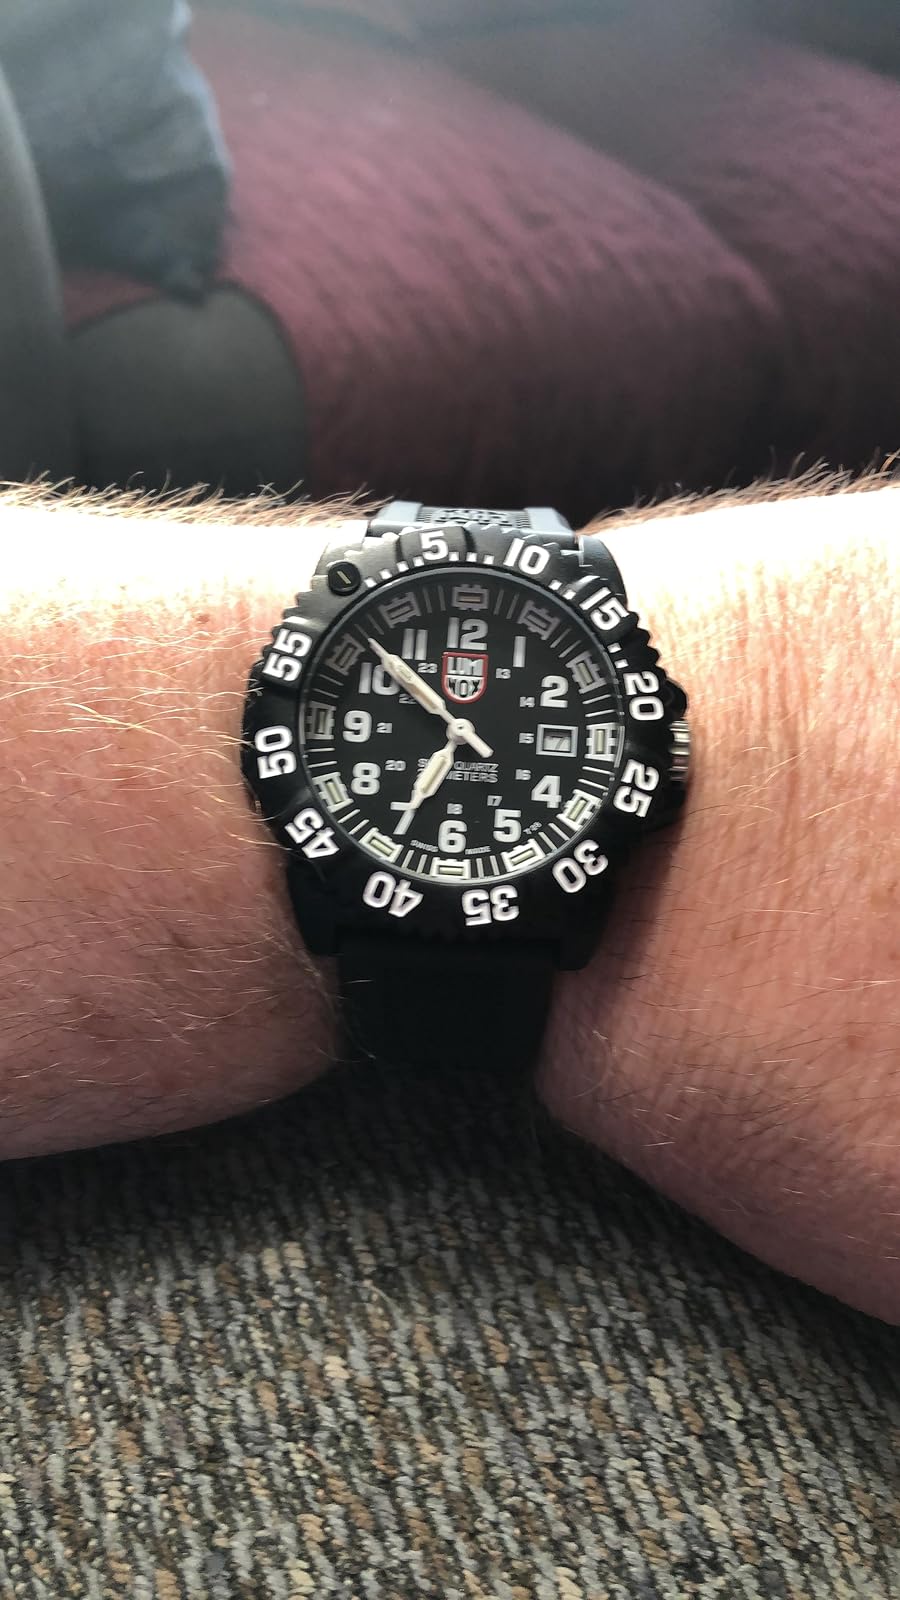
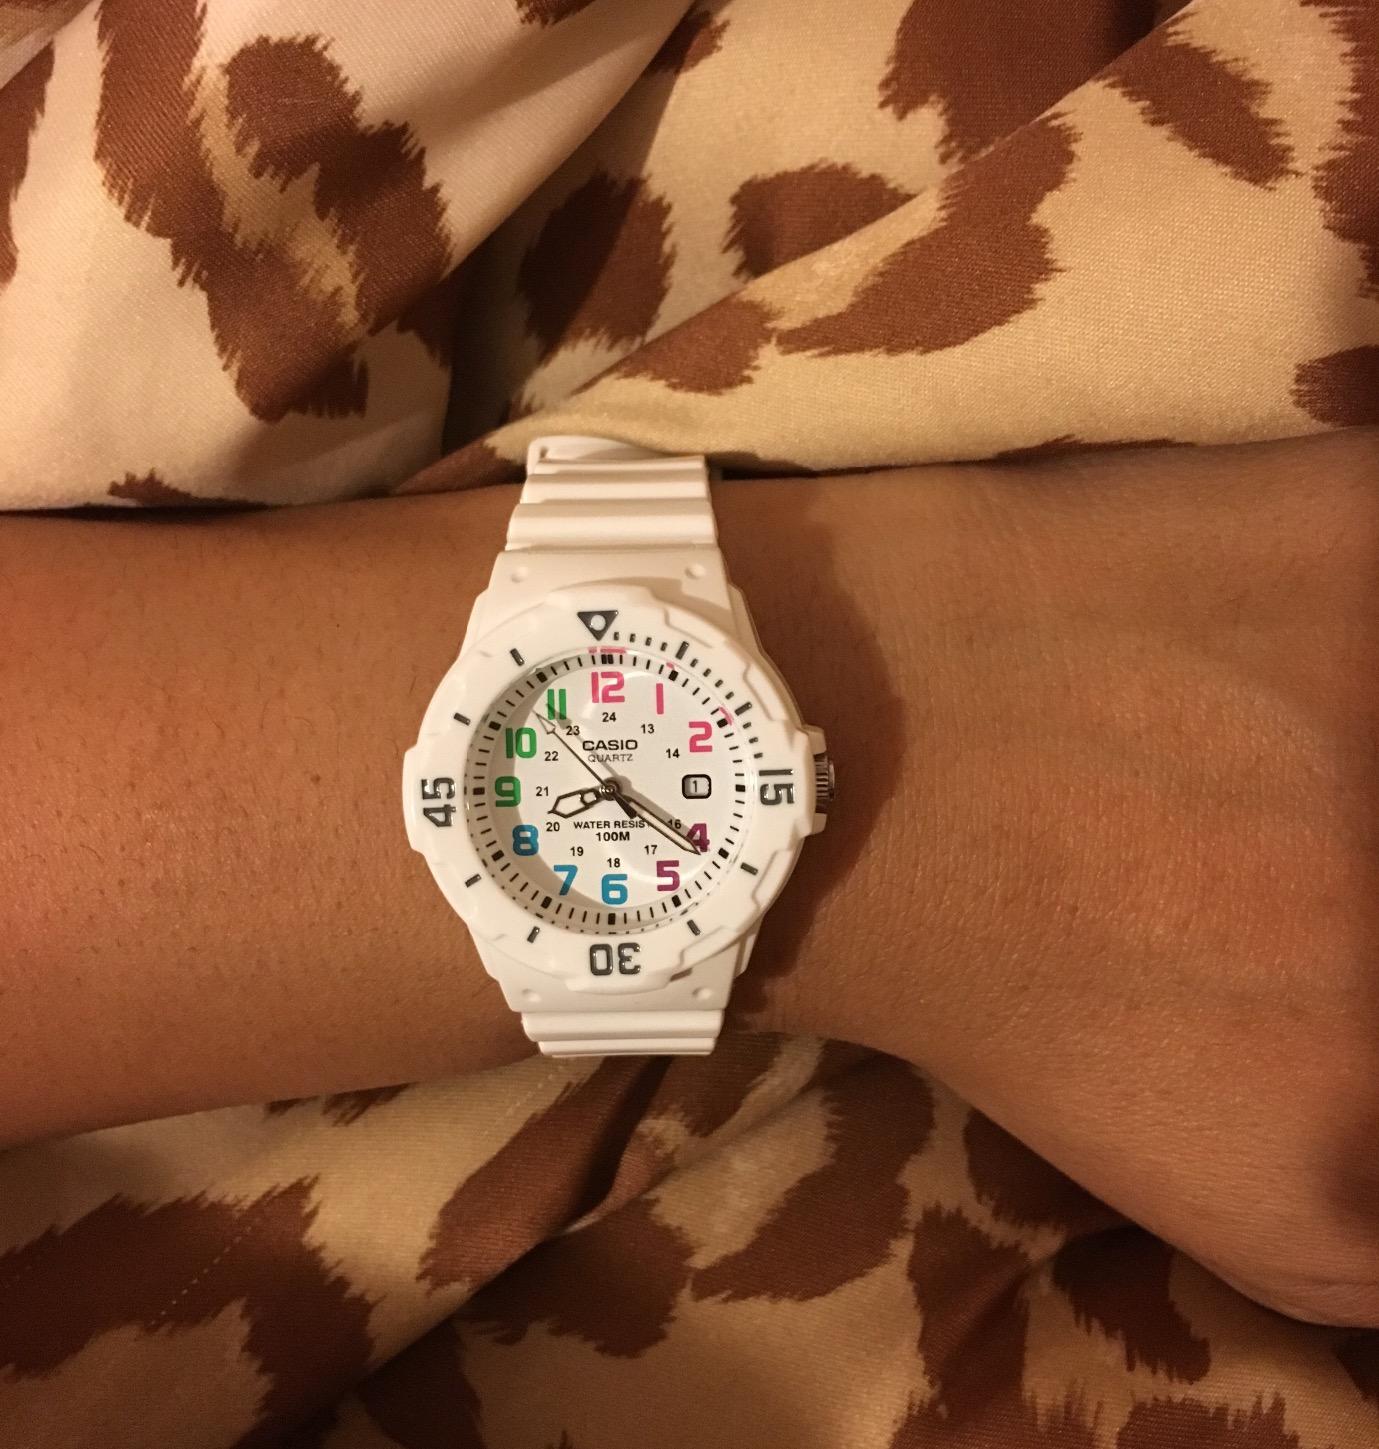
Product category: accessories_watch
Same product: no